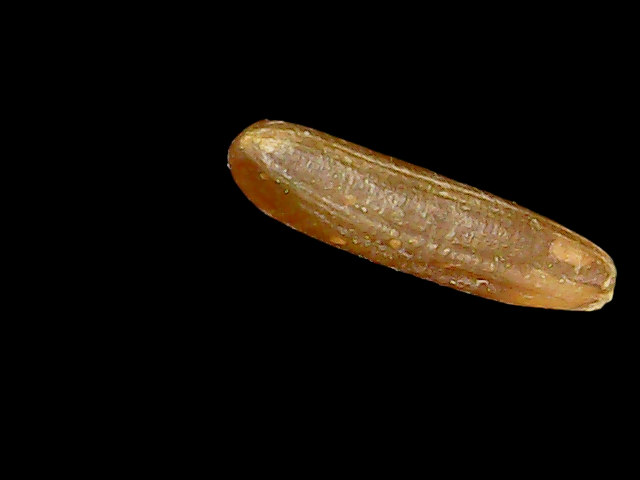
Rice variety: Binadhan20